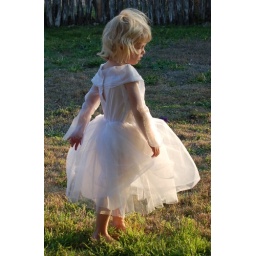
Little girl in white dress